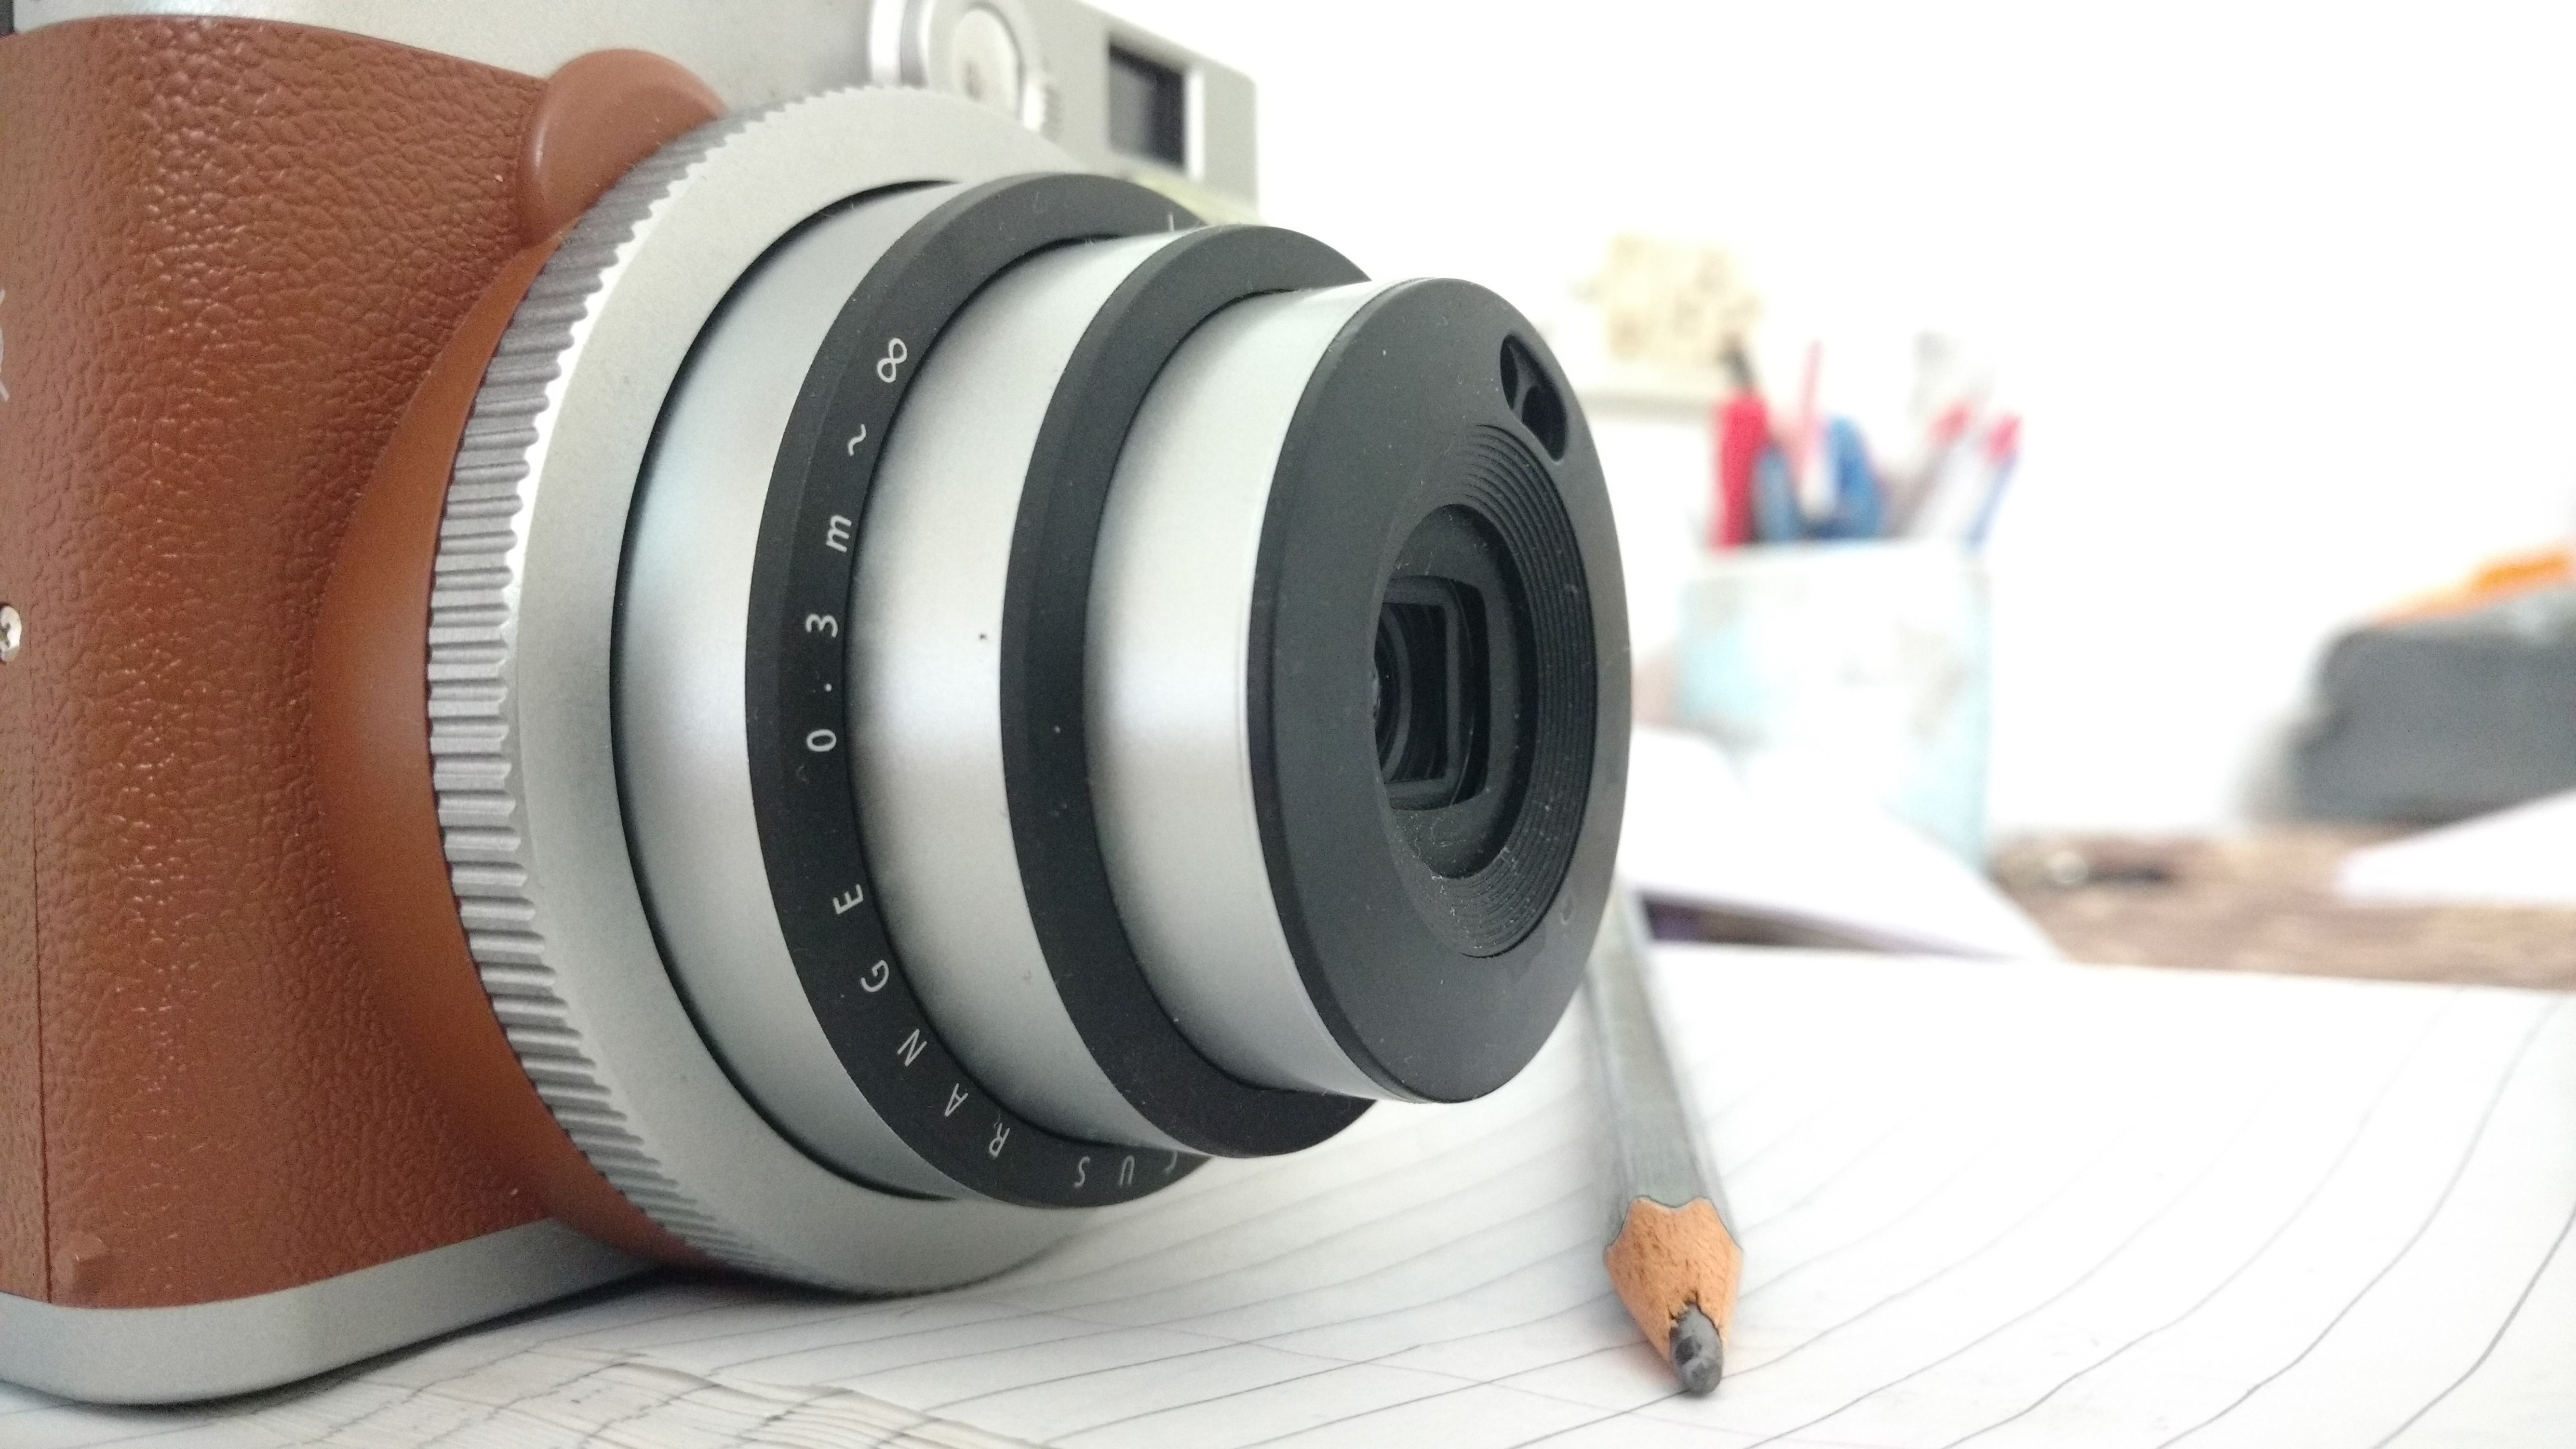
technology, camera, gadget, product, camera lens, cameras optics